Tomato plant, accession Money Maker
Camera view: horizontal (90 deg, fisheye); turntable rotation: 240 degrees
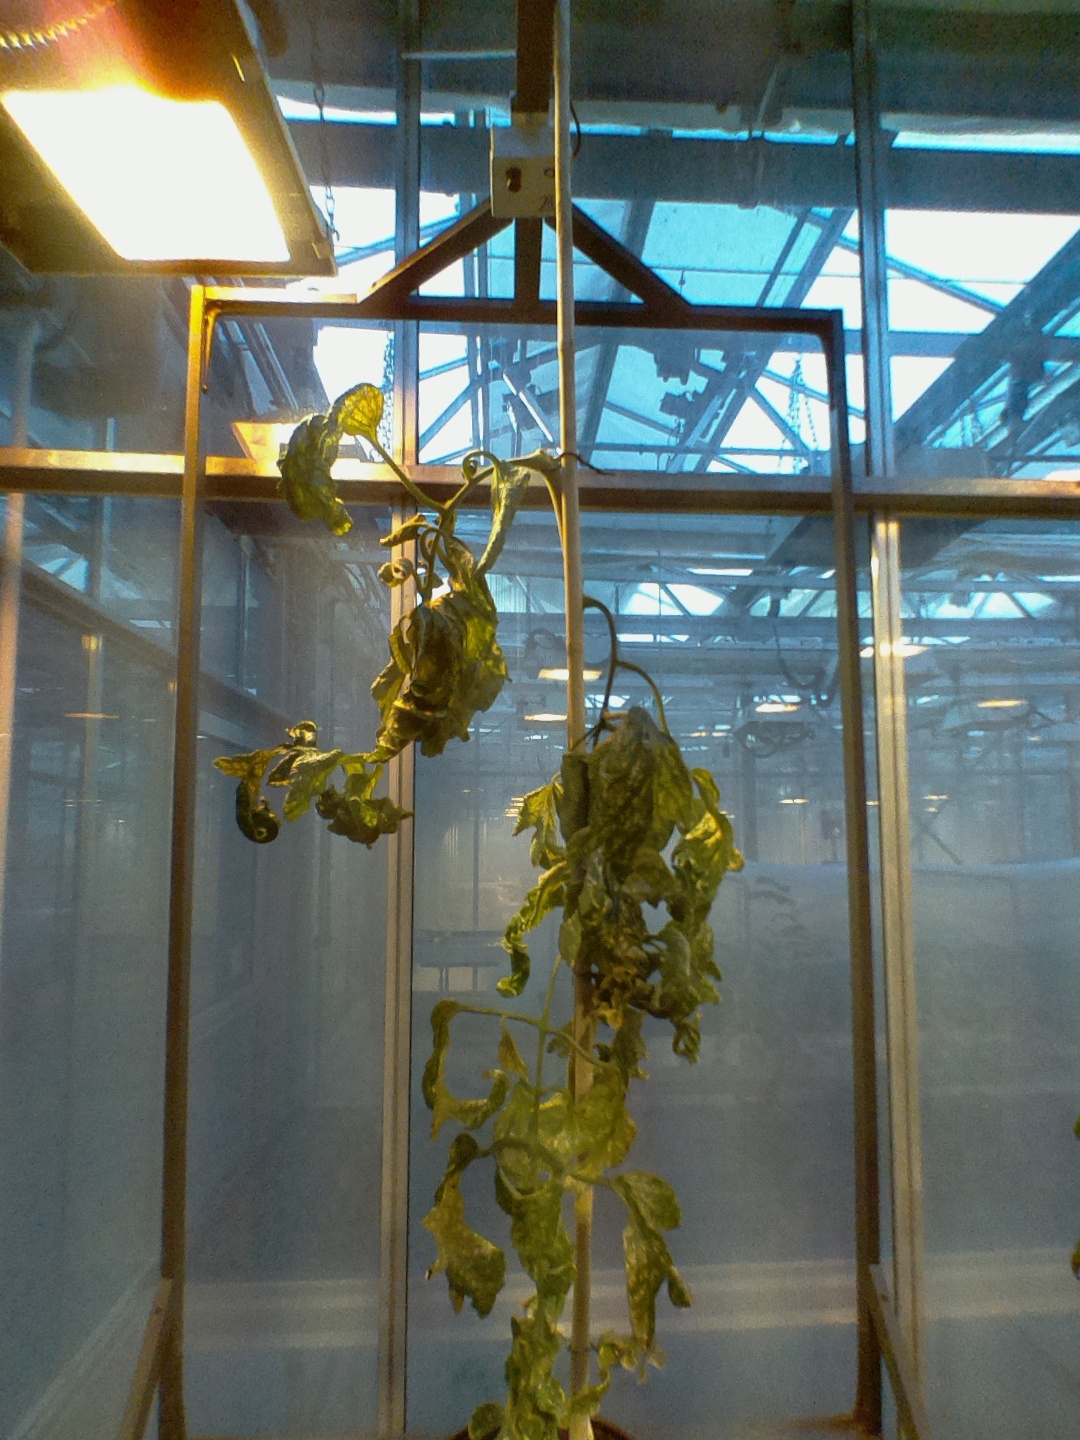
BBCH growth stage 52: 2 inflorescences visible